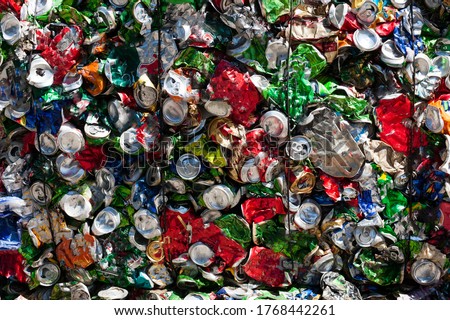
Label: metal